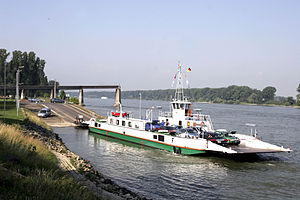
Rhinen / Transport / Krydsninger af Rhinen / Færger
Færgen ved Gernsheim med vejbroen, der blev ødelagt under 2. verdenskrig
Rhinen er en europæisk flod, der udspringer ved Tomasee ved Oberalppasset i den schweiziske kanton Graubünden i den sydøstlige del af de Schweiziske Alper. Floden danner grænse mellem Schweiz og Østrig, mellem Schweiz og Liechtenstein og mellem Schweiz og Østrig, inden den løber ud i Bodensee, hvor den danner grænsen mellem Schweiz og Tyskland. Nord for Basel danner Rhinen grænsen mellem Frankrig og Tyskland indtil et punkt sydvest for Karlsruhe, hvorfra Rhinen løber gennem det tyske Ruhr-distrikt. Øst for Nijmegen løber Rhinen videre ind i Holland for til sidst at løbe ud ved Nordsøkysten. Den største by ved Rhinen er Köln med et indbyggertal på 1.024.373. Rhinen er med sine 1.232 km den tredjelængste flod i Europa, kun overgået af Donau og Volga.